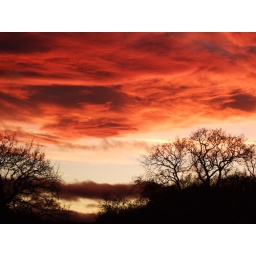
I took this hanging out of my bathroom window - in a three storey house!!